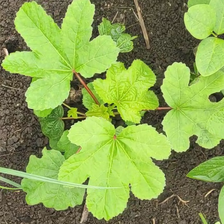
Weed species: Little_Mallow(Malva parviflora)